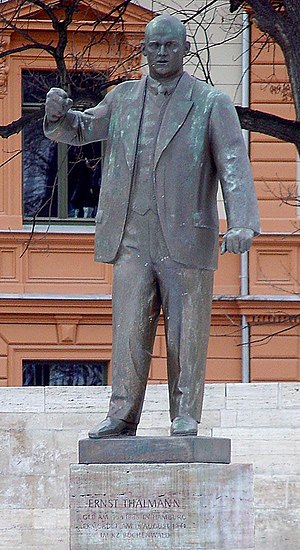
Ernst Thälmann
Ernst Thälmann
Ernst Thälmann var en tysk politiker. Han var leder for kommunistpartiet KPD.